Question: What is visible?
Tambaya: Me ake iya gani?
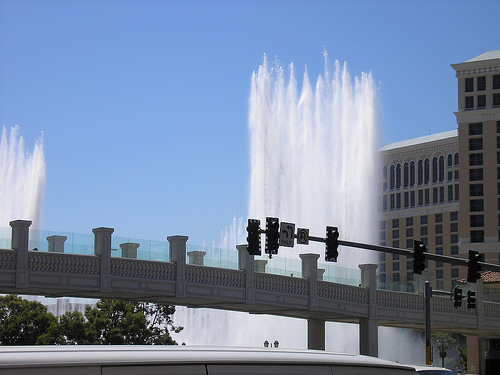
Answer: The roof of a bus.
Amsa: Rufin bas.